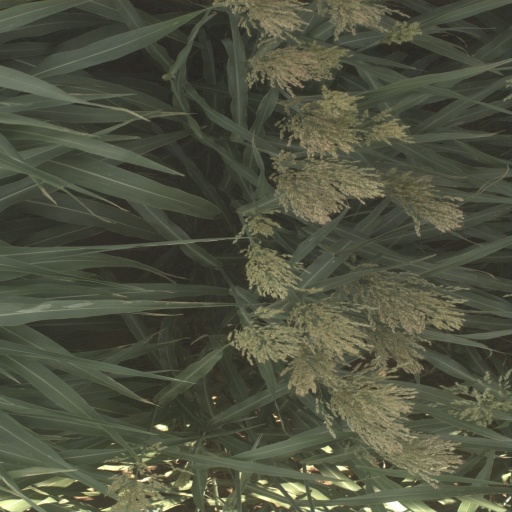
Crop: sorghum